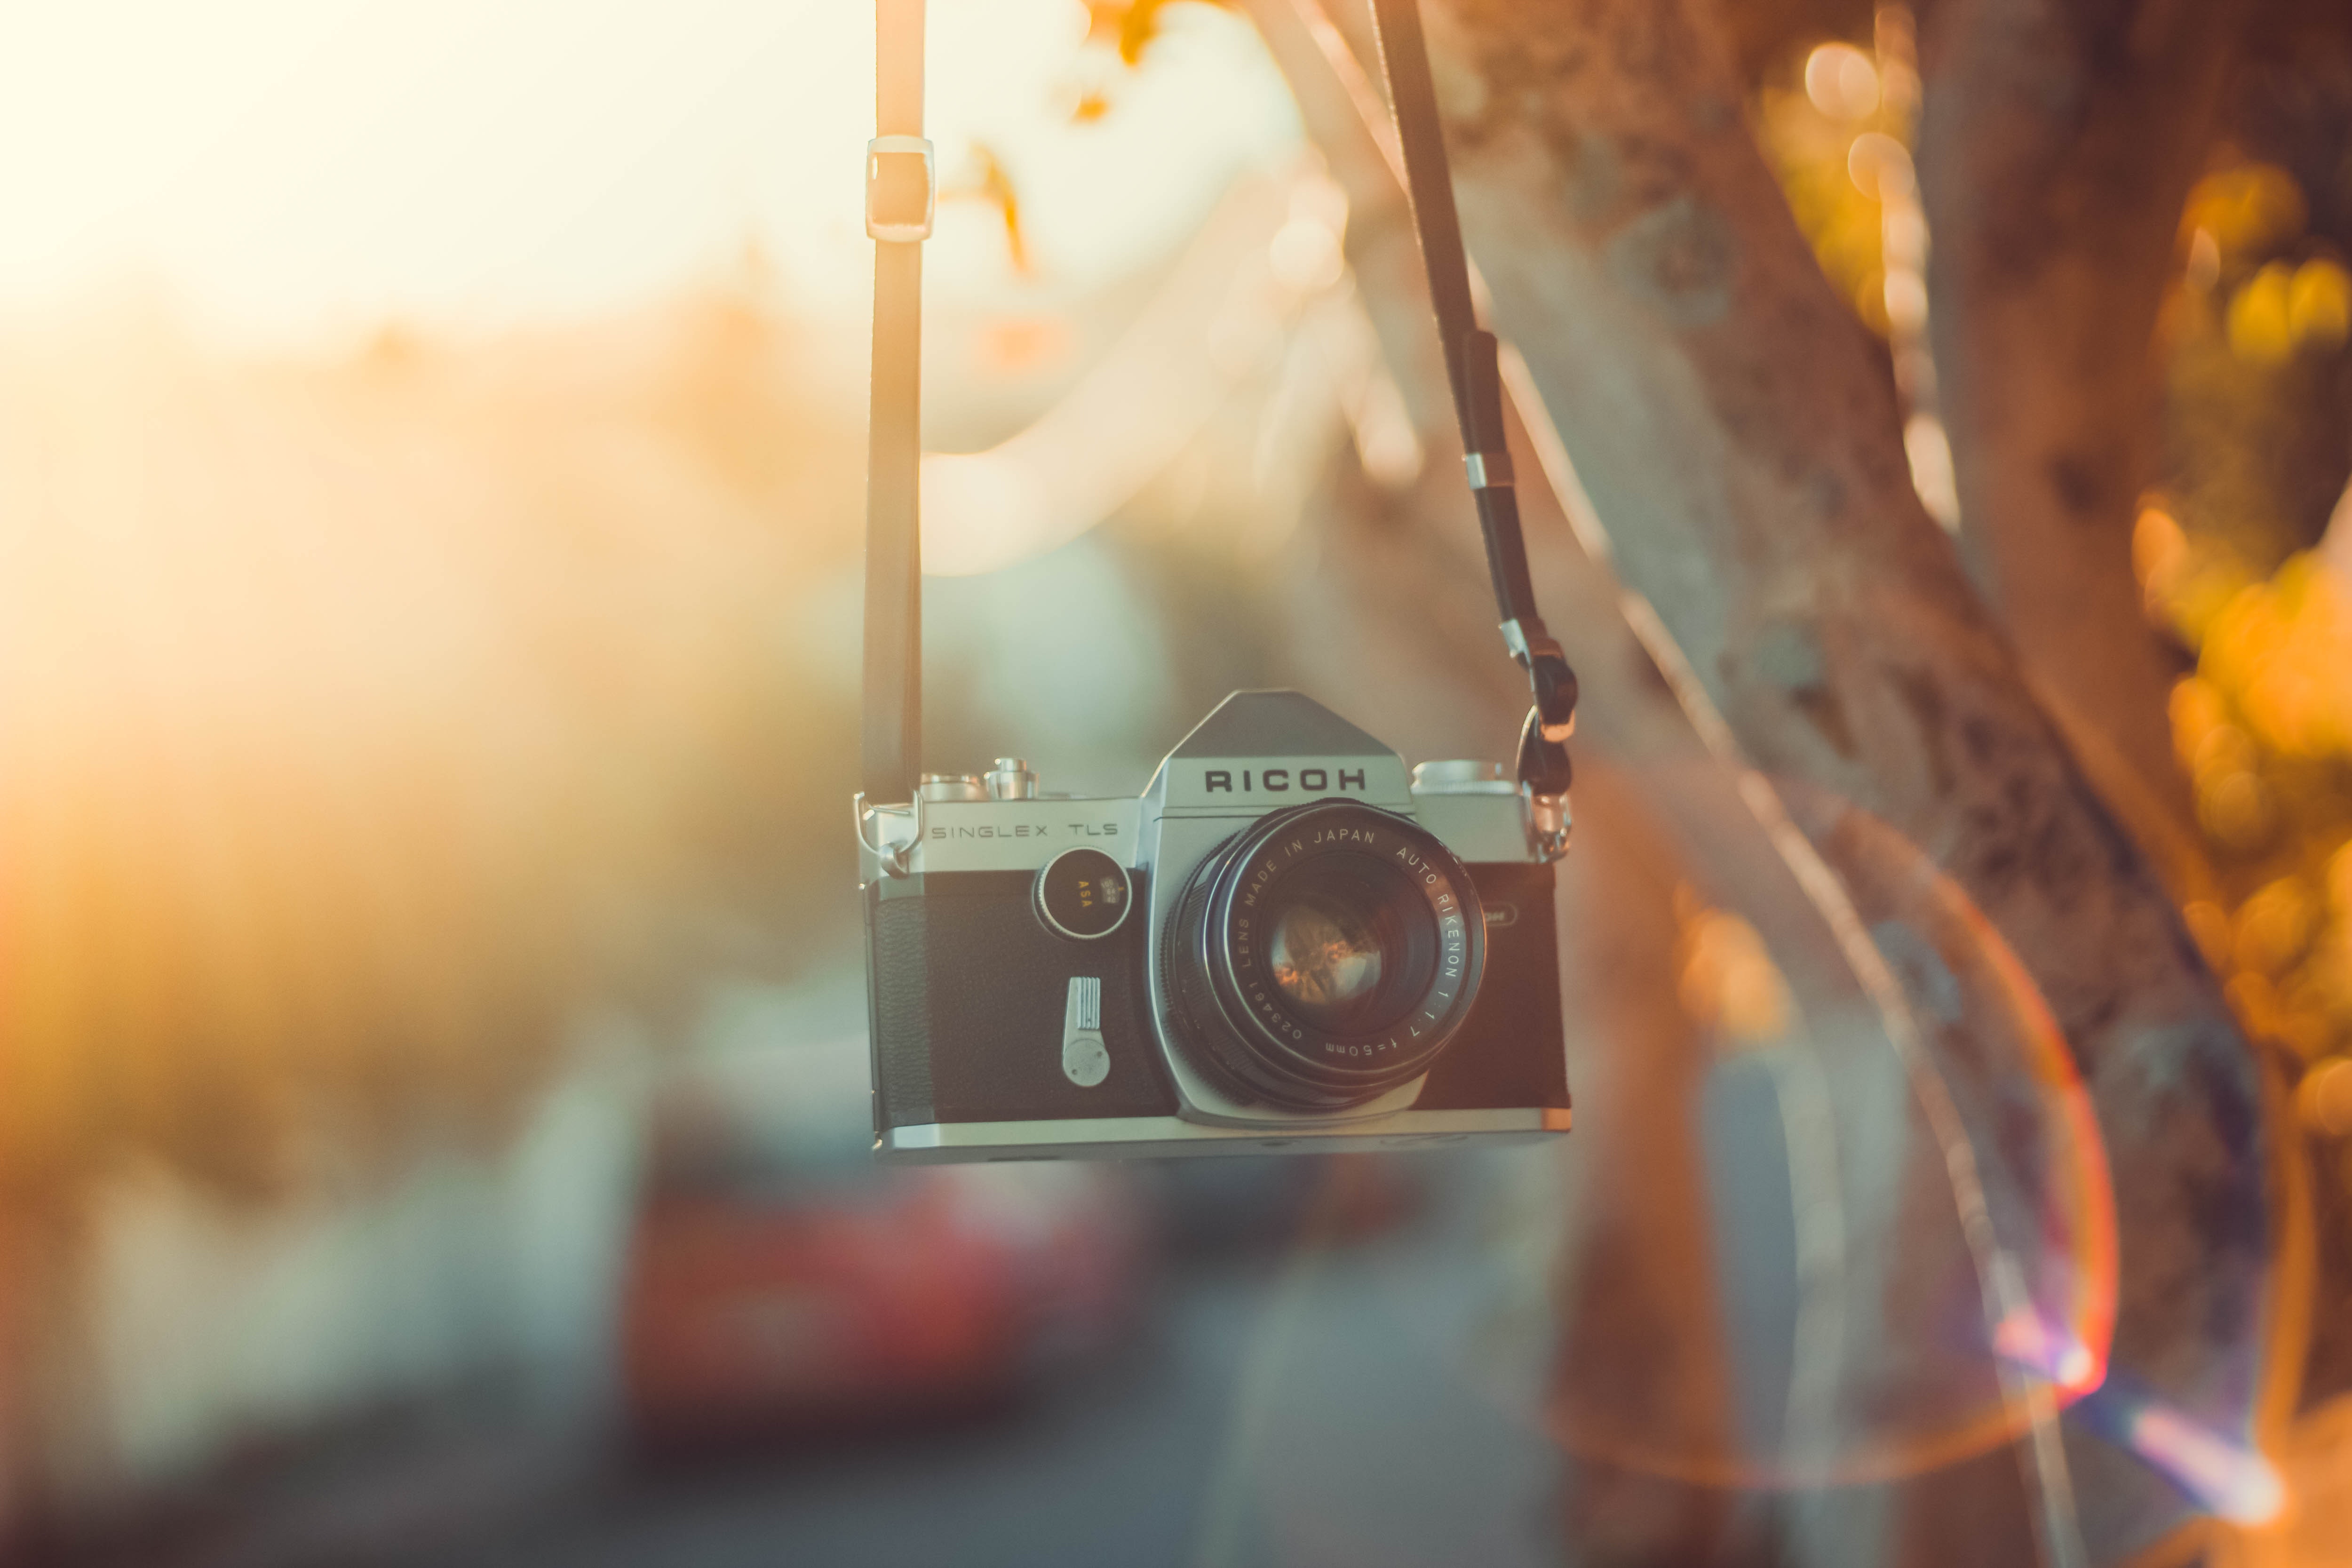
photograph, cameras optics, camera, light, yellow, sky, snapshot, sunlight, photography, camera lens, macro photography, reflection, stock photography, Point and shoot camera, tree, lens, digital camera, camera accessory, lens flare, mirrorless interchangeable lens camera, single lens reflex camera, reflex camera, Colorfulness, film camera, still life photography